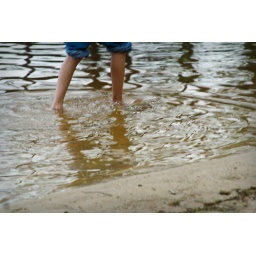
boy 2 in lake